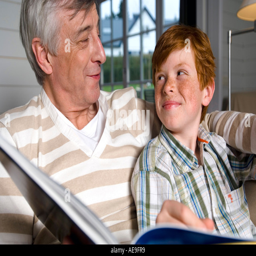
senior man and boy looking at each other